Emma Tenayuca

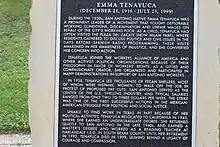
Plaque to honor Emma Tenayuca

Emma Tenayuca developed Alzheimer's disease after retirement and died on July 23, 1999. Tenayuca continued to inspire activists until and beyond her death. The admiration felt for her can be seen in "That's Not Fair! Emma Tenayuca's Struggle for Justice", a bilingual children's book that tells the story of her contributions to the pecan sheller strike. Tenayuca's story is also seen through play-dramas written to honor her dedication and contributions. A full biography of Tenayuca's life is in the process of being written by her niece scheduled for publication in 2021. The South Texas Civil Rights Project has dedicated an annual award, The Emma Tenayuca Award, given to individuals working to protect civil rights. Tenayuca earned the nickname "La Pasionaria de Texas" (Spanish for "The Passionate One") due to her many demonstrations in the face of numerous arrests. The Party of Communists USA even has a chapter named in her honor.